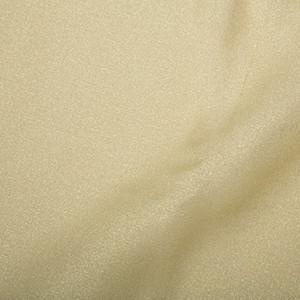
Gold Japanese Crystal Organza
Select ''Quantity'' for Meters Required ﻿Select Quantity for Meters Required Organza is a top-quality fabric with a fine weave and a beautiful crystal-shimmer finish. Perfect for costumes, bridal wear, dance wear, window dressing and general craft applications. Composition: 100% Nylon Width (CM): 112 Width (INCH) : 45 Weight (GSM): 35 Manufacturing: Woven Washing Instructions: Cool Machine Wash. Cool Tumble Dry N.B. We recommend that you test wash a small piece to be sure.
Brand: Oddies
Category: Arts & Entertainment > Hobbies & Creative Arts > Arts & Crafts > Art & Crafting Materials > Textiles > Fabric > Organza